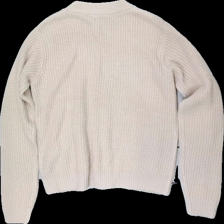
View: back
Type: Cardigan
Category: Ladies
Brand: H&M
Colors: Pink
Material: 100% acrylic
Cut: Regular
Season: All
Price range: 50-100
Recommended usage: Export